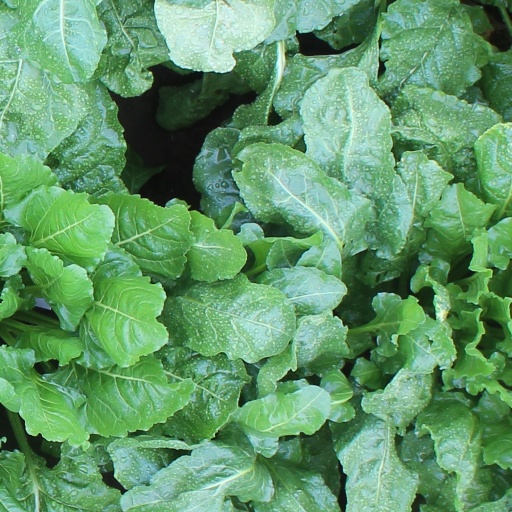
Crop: sugar beet